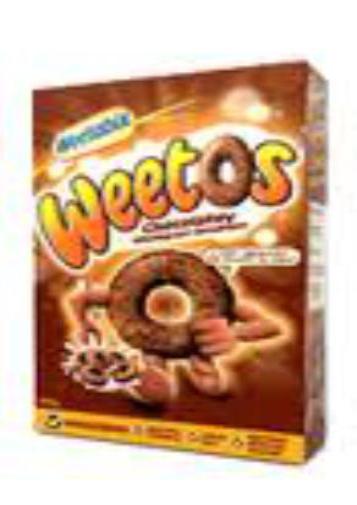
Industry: Food